List of Green Bay Packers stadiums

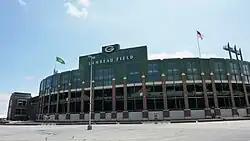
Lambeau Field, the current home of the Green Bay Packers

The Green Bay Packers are a professional American football team based in Green Bay, Wisconsin. Since their establishment as a professional football team in 1919, the Packers have played home games in eight stadiums. Their first home was Hagemeister Park, where they played from 1919 to 1922, including their first two seasons in the National Football League (NFL). Hagemeister Park was a park owned by the Hagemeister Brewery. During games ropes were set up around the field and attendees either walked up or parked their cars nearby. After the first season, a small grandstand was built and the field was fenced off. Green Bay East High School was built at the location of Hagemeister Park in 1922, which forced the Packers to move to Bellevue Park, a small minor league baseball stadium that seated about 5,000. They only played for two seasons at Bellevue Park before moving to City Stadium in 1925. Although City Stadium was the Packers' official home field, in 1933 they began to play some of their home games in Milwaukee to attract more fans and revenue. After hosting one game at Borchert Field in 1933, the Packers played two or three home games each year in Milwaukee, at Wisconsin State Fair Park from 1934 to 1951 and at Marquette Stadium in 1952. The games were moved to Milwaukee County Stadium after it opened in 1953 and continued through 1994, after which the Packers moved back to Green Bay permanently.